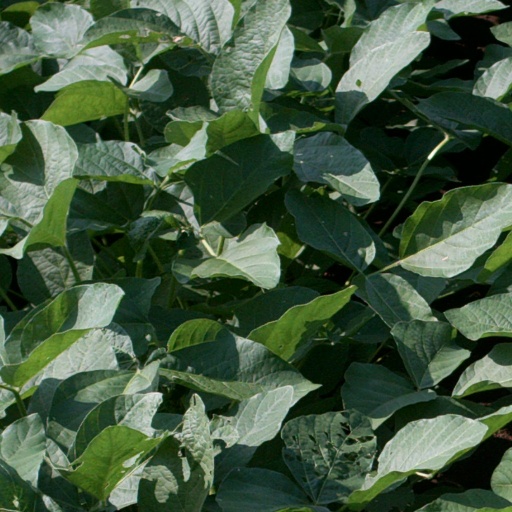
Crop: soybean